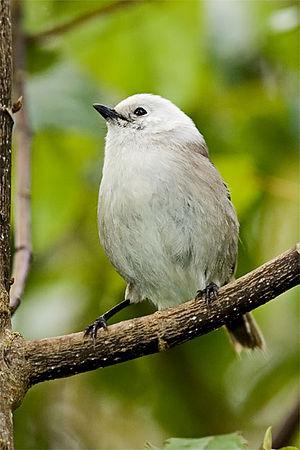
Le Mohoua à tête blanche ou pōpokotea est une espèce de passereaux endémique de Nouvelle-Zélande.